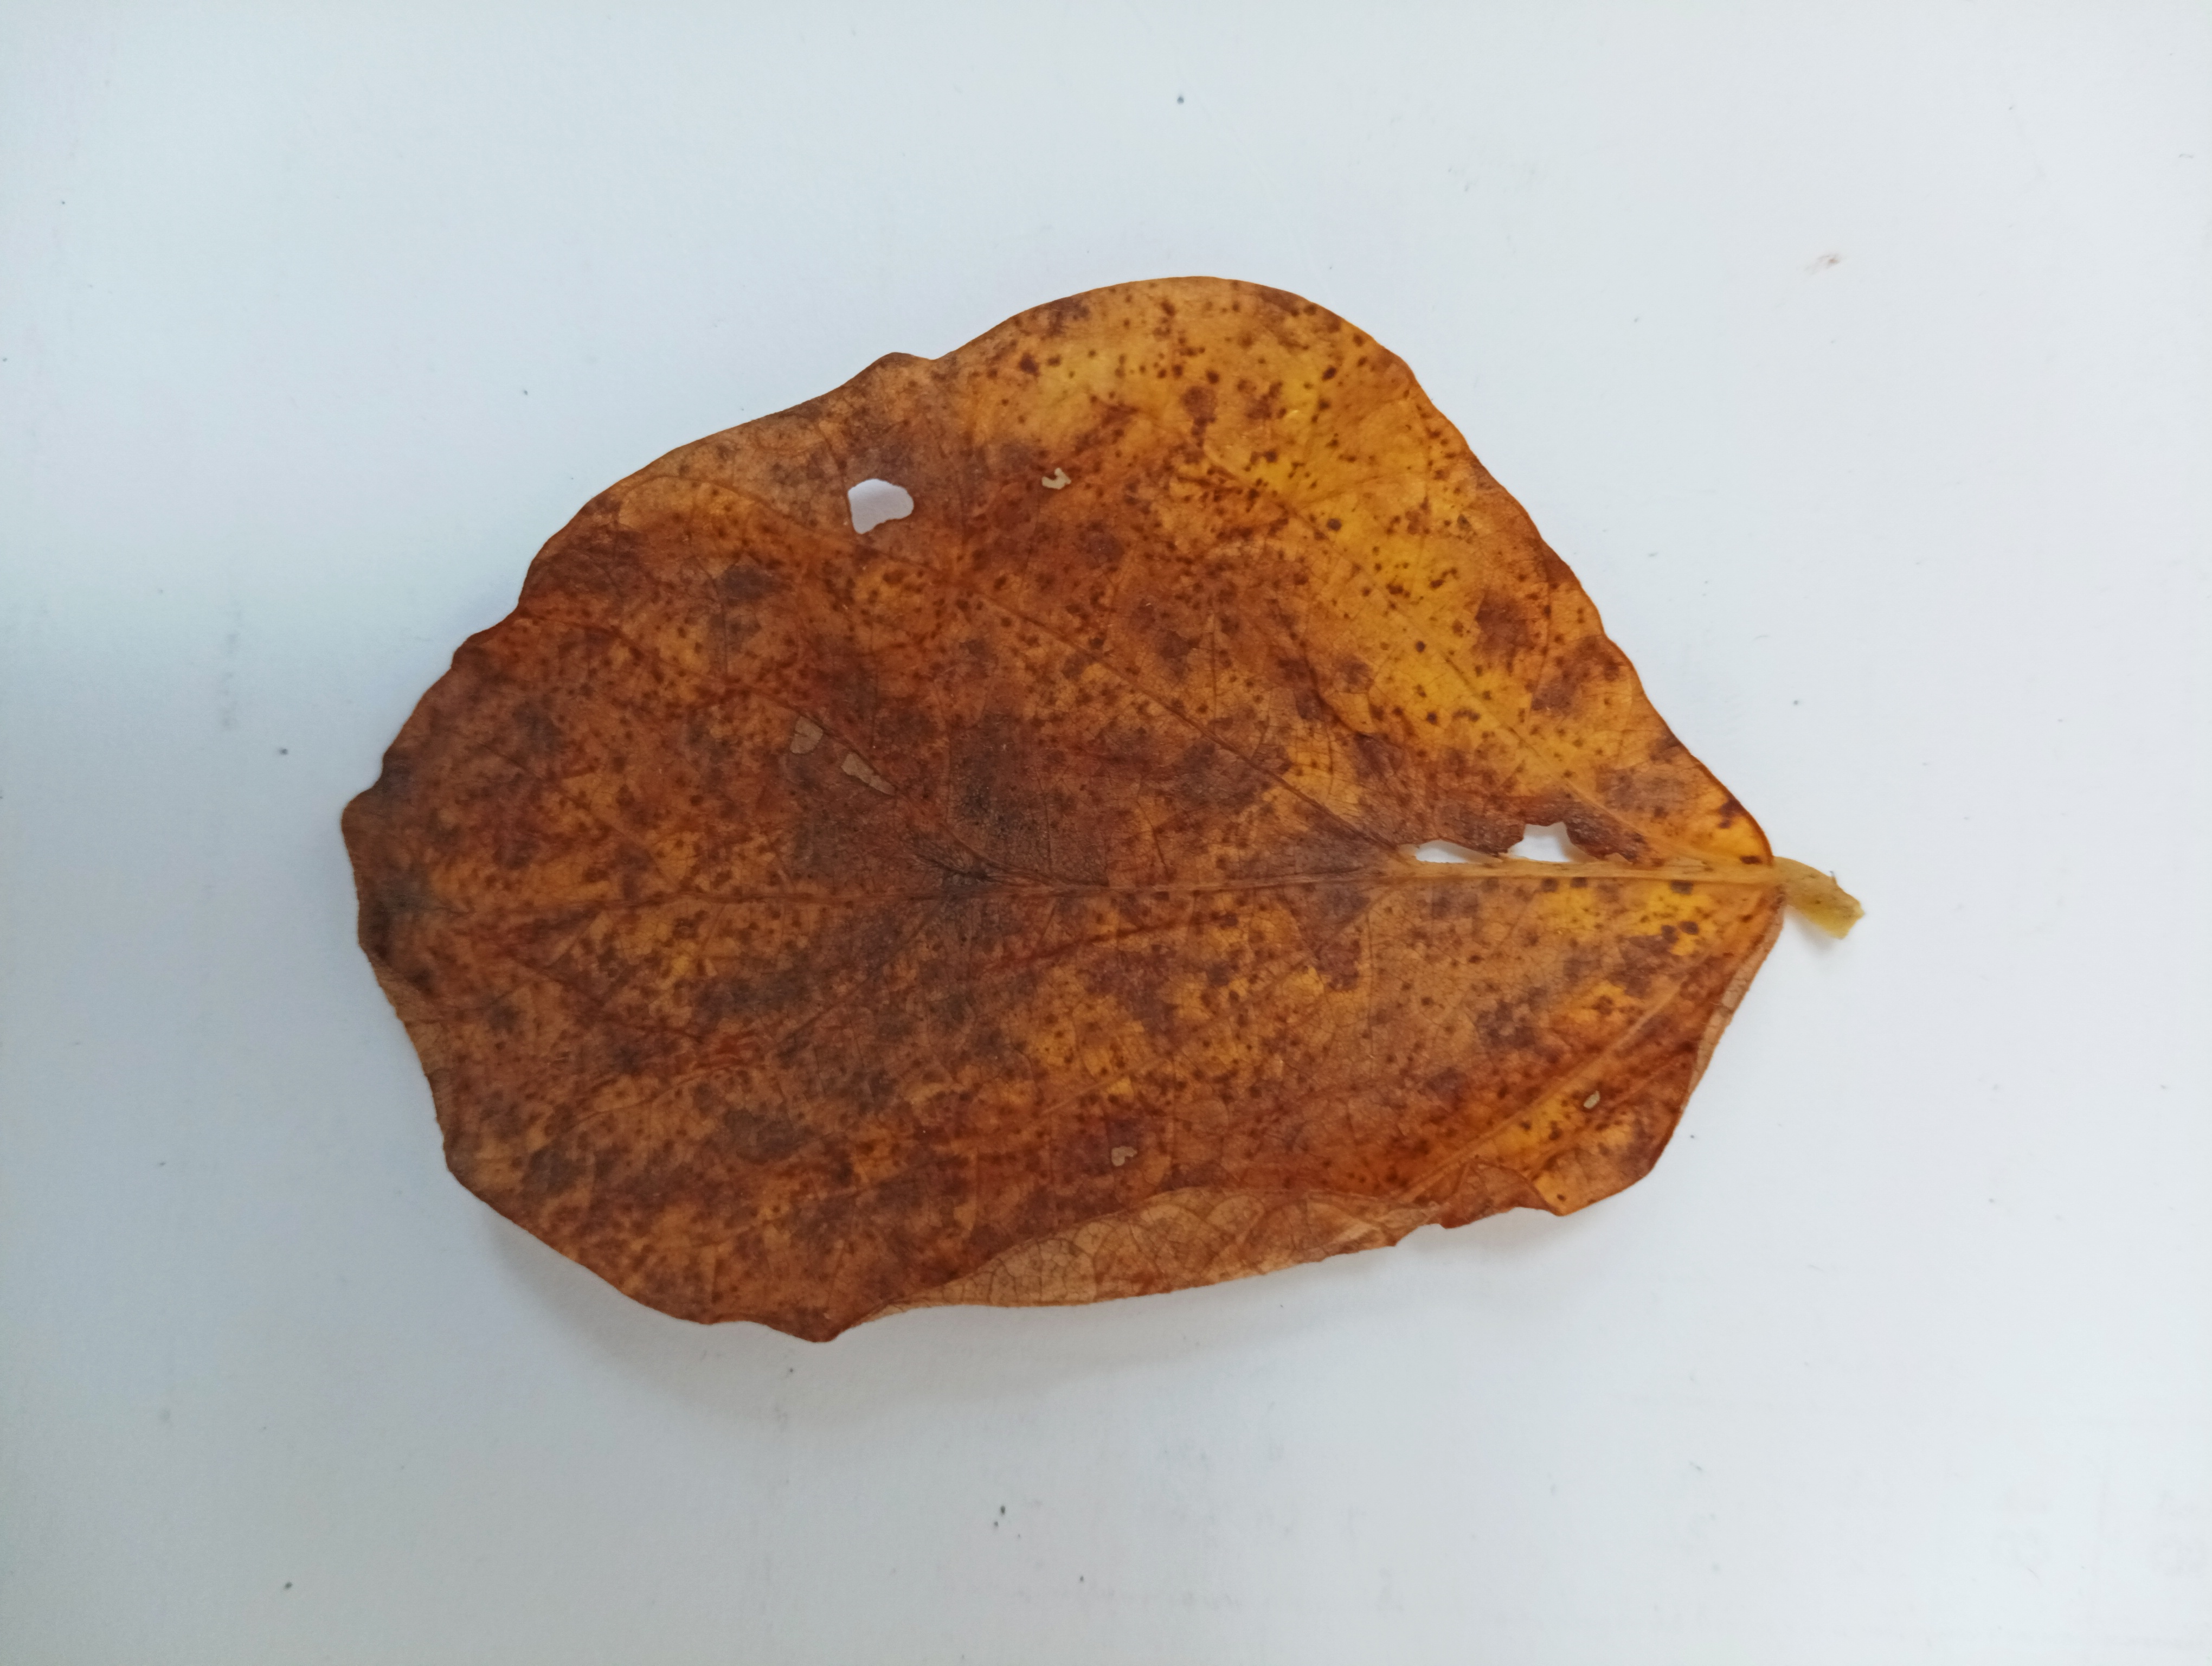
Label: Septoria_Brown_Spot